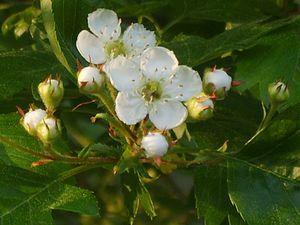
Les reliques de la grotte du Lait de la Vierge, dites autrefois « reliques du saint Laict », abrégé de « reliques de la Grotte du Lait », furent importées durant des siècles dans toute l'Europe. Par leurs propriétés, elles correspondaient un peu à l'eau de la Grotte de Lourdes de nos jours, un « souvenir » ramené d'un lieu saint, aux vertus réputées curatives, d'une grotte autrefois universellement vénérée, avant celle de Lourdes. Un texte de Laurentius Surius témoigne de l'ancienneté de cette coutume concernant la grotte du lait, où venaient prier des femmes de toute confession, juives, musulmanes et chrétiennes, d'envoyer dans toute l'Europe des tablettes et des petits pains de cette craie, terre blanche et friable, pour guérir les malades, de même qu'on les rapportait en tant que souvenir, curiosité, ou objet de dévotion.